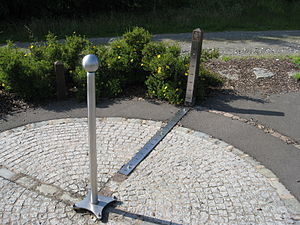
Konfluenspunkt
Det eneste konfluenspunkt i Luxembourg (50°N, 6°Ø)
Konfluenspunkt er navnet på et web-baseret projekt, der har som mål at folk skal besøge hvert punkt på Jorden hvor en heltals breddegrad krydser en heltals længdegrad, eksempelvis 56° N, 10° Ø, som er et konfluenspunkt på land, her i Danmark. Punktet er beliggende ca. 5 km sydøst for Skanderborg.